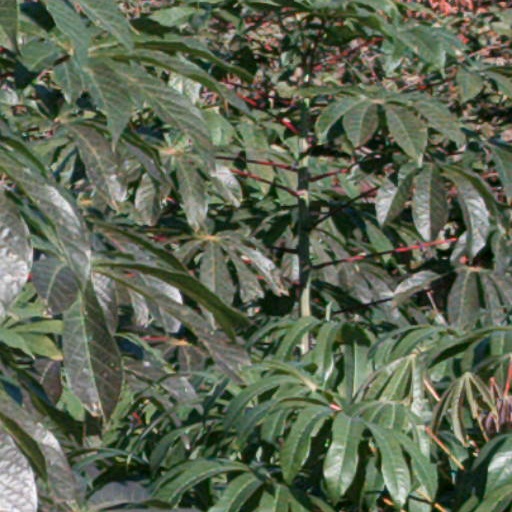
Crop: cassava